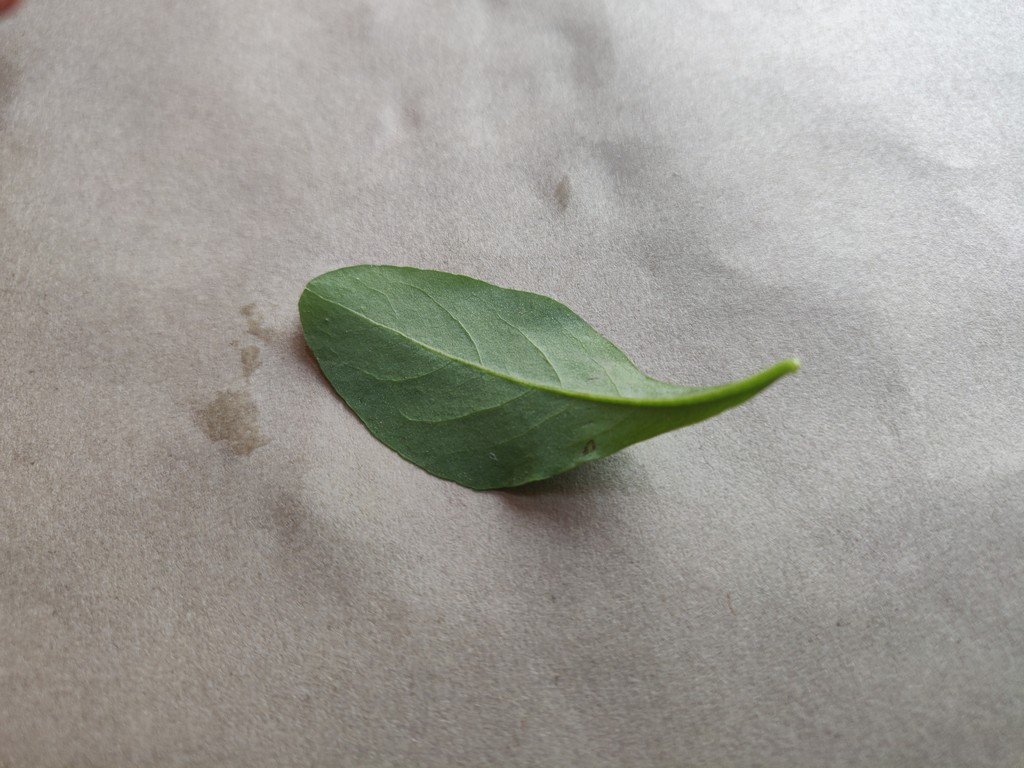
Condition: Healthy
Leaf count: single
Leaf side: back